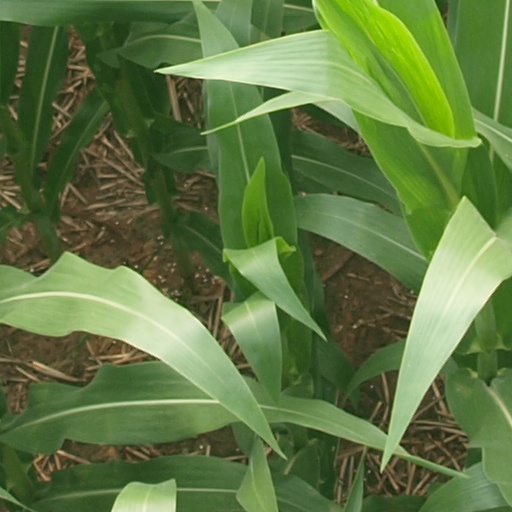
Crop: maize; corn